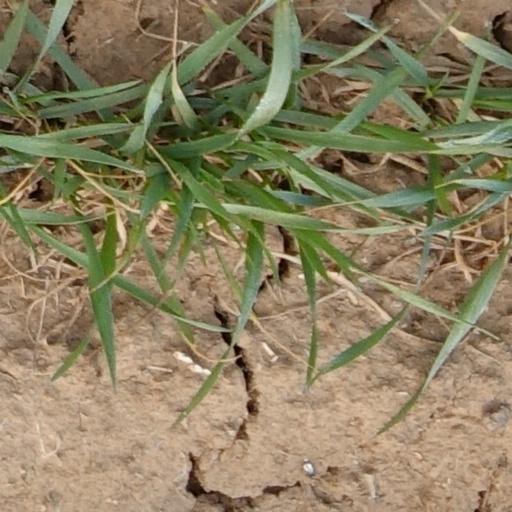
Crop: wheat